Something in the Air (2002 film)

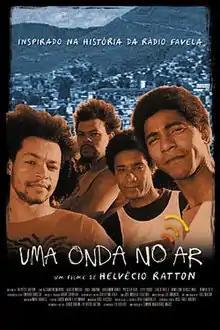
Theatrical release poster

Something in the Air is a 2002 Brazilian drama film directed by Helvécio Ratton. It is based on the actual history about Rádio Favela, a community radio broadcaster established in Aglomerado da Serra, a "favela" of Belo Horizonte in the 1980s. It shows how it was persecuted by the police while four friends try to keep the radio. Alexandre Moreno, Adolfo Moura, Babu Santana and Benjamim Abras were chosen to star the film after 3,000 people tried for their roles. It was shot in Aglomerado da Serra and used about 300 of the local people as extras.